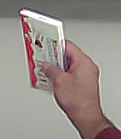
Product: kinder_chocolate